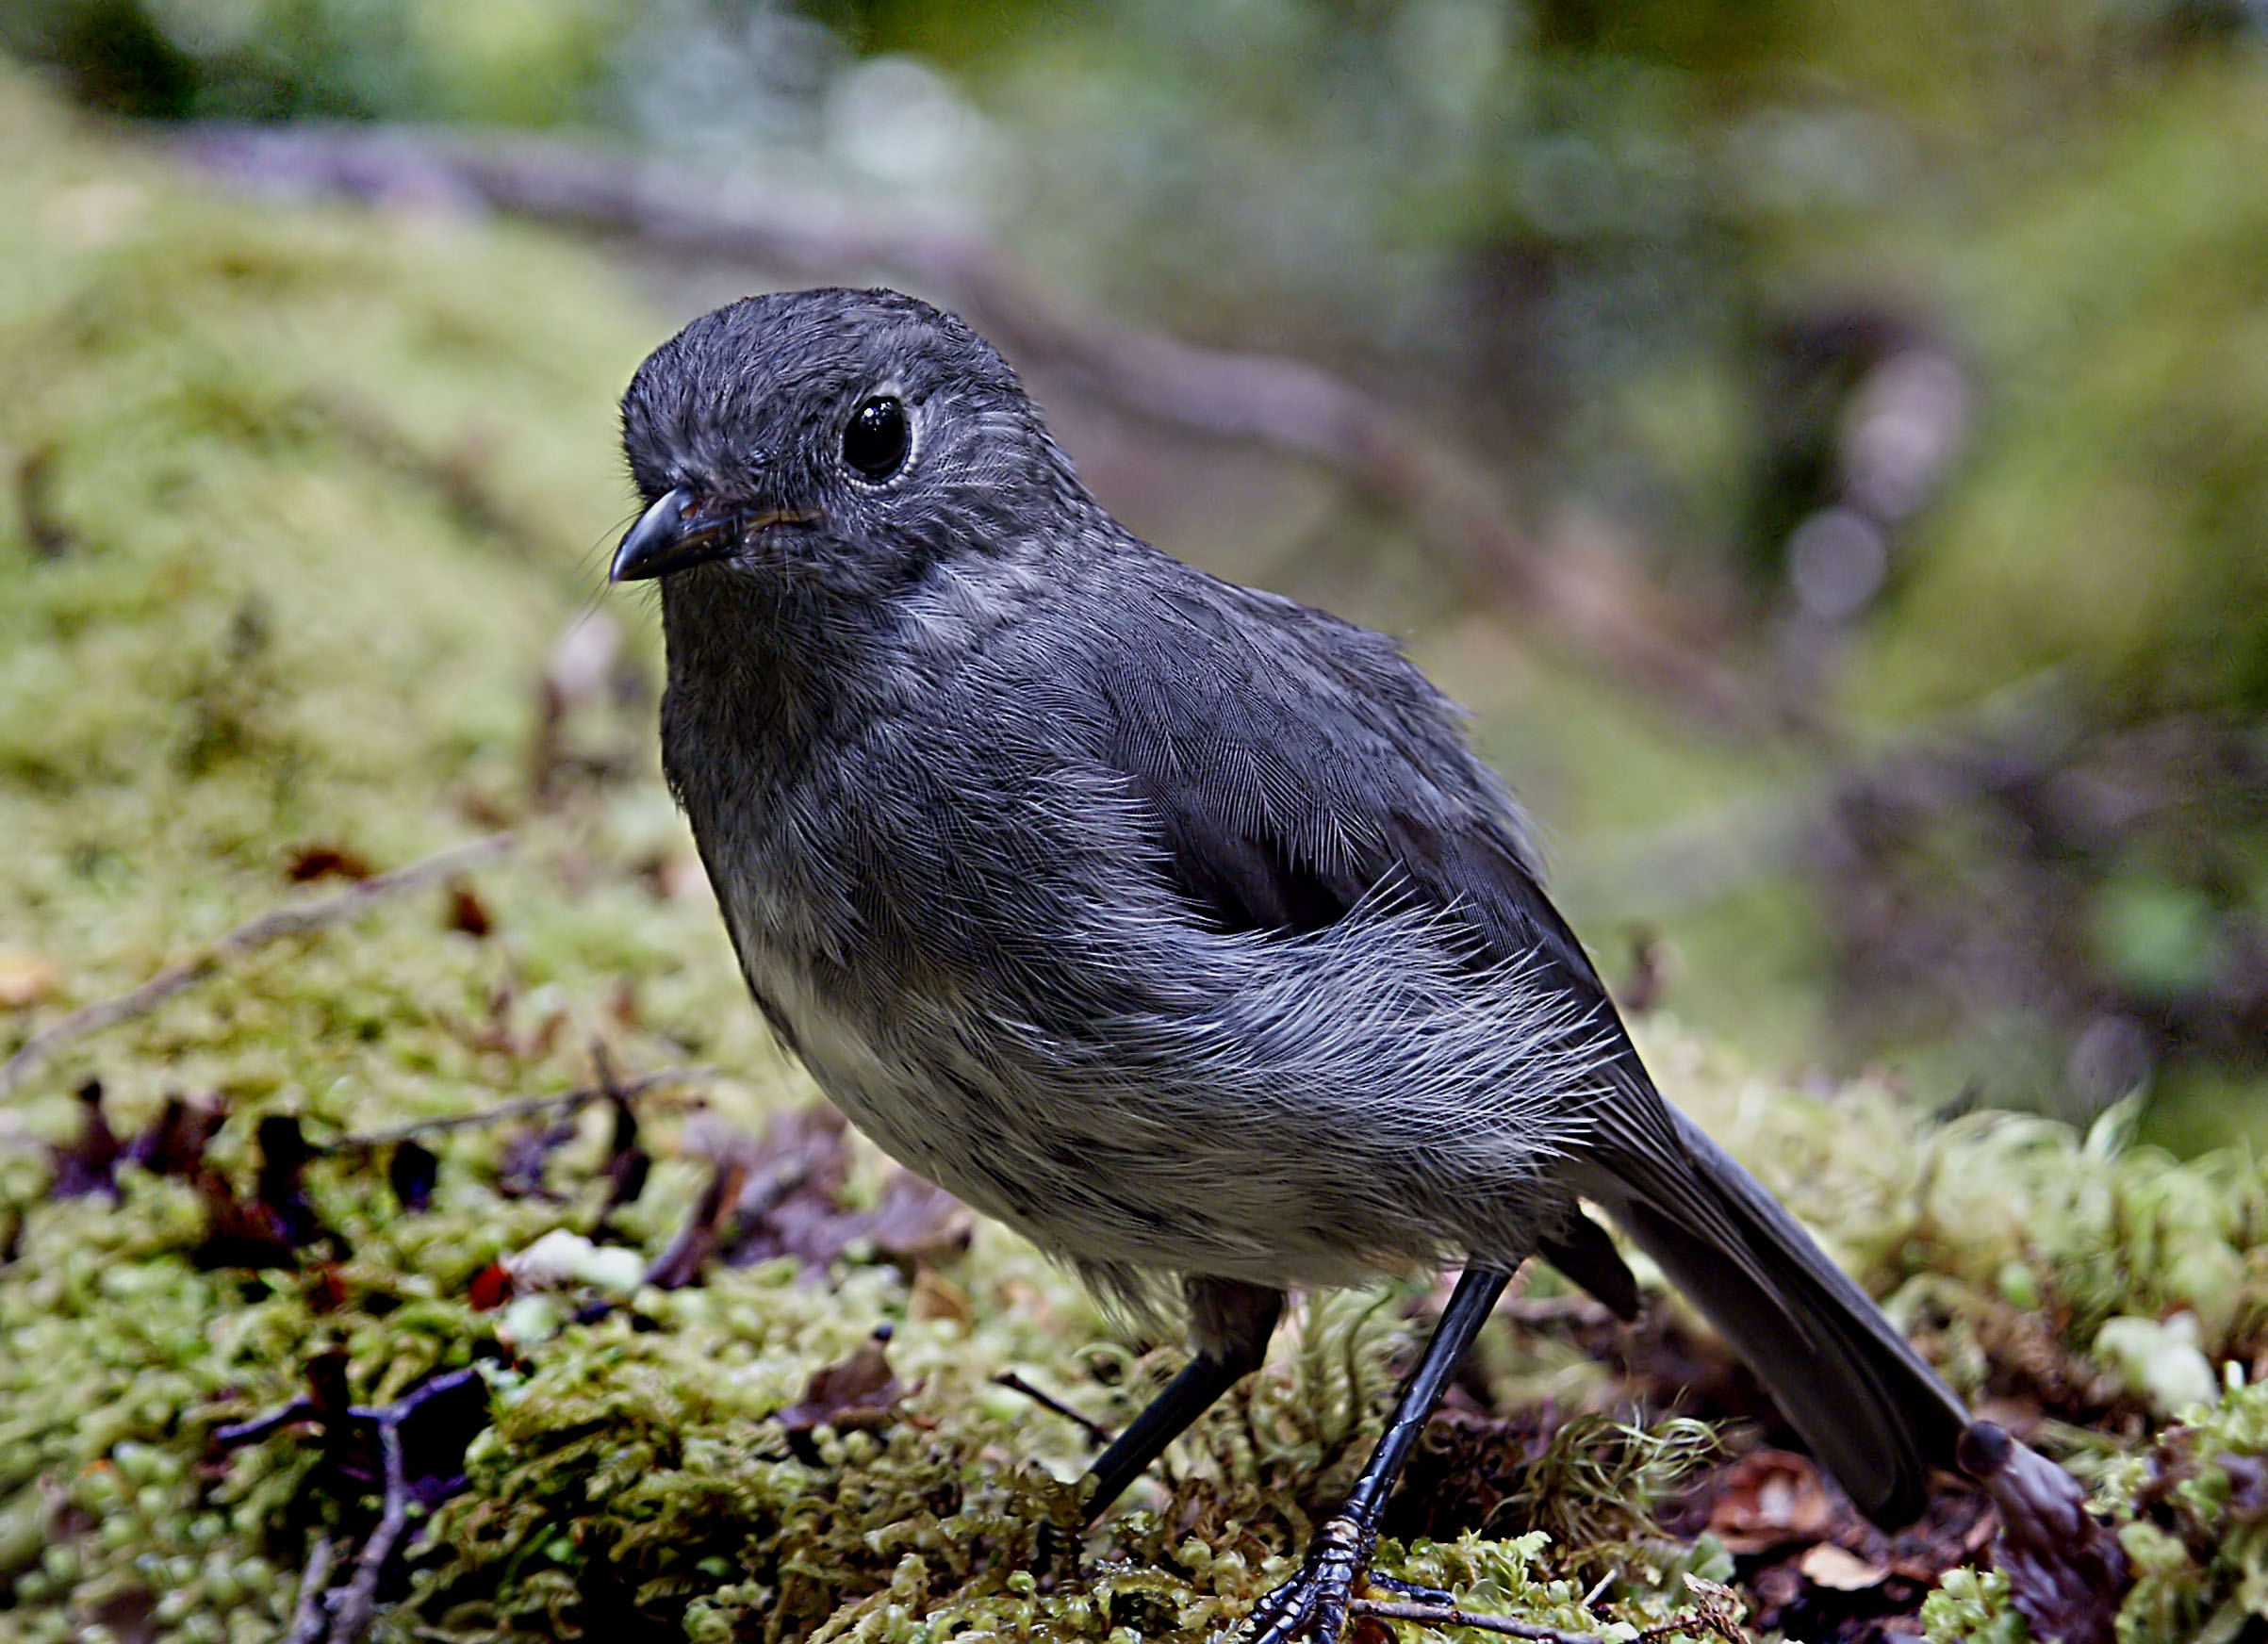
nature, bird, wildlife, beak, fauna, newzealand, vertebrate, flickrsbestcreatures, bushrobin, blackbird, newzealandbird, robins, tomtit, petroicaaustralis, perching bird, emberizidae, cinclidae